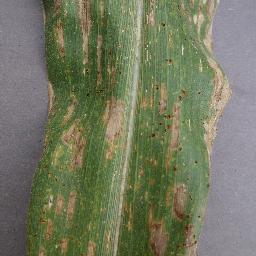
Label: Corn_(Maize)___Gray_Leaf_Spot_(Cercospora)